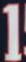
Number: 1